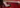
Number: 7